National Police Agency (South Korea)

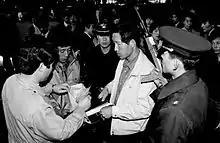
Police inspect an ID card at a checkpoint in 1975.

On 24 December 1974, the Bureau of National Security was upgraded to the Headquarter of National Security, independent to the Minister of Internal Affairs. At the same time, as part of the reforms for the organizations of the National Security Headquarter, police abolished the Director General for Public Peace and Defense and installed the first, the second, the third department. In this period, South Korea president Park Chung-hee assumed dictatorial power in the October Restoration and took emergency measures. Korean police clashed with leading opposition members and protesters, like in the Bu-Ma Democratic Protests.